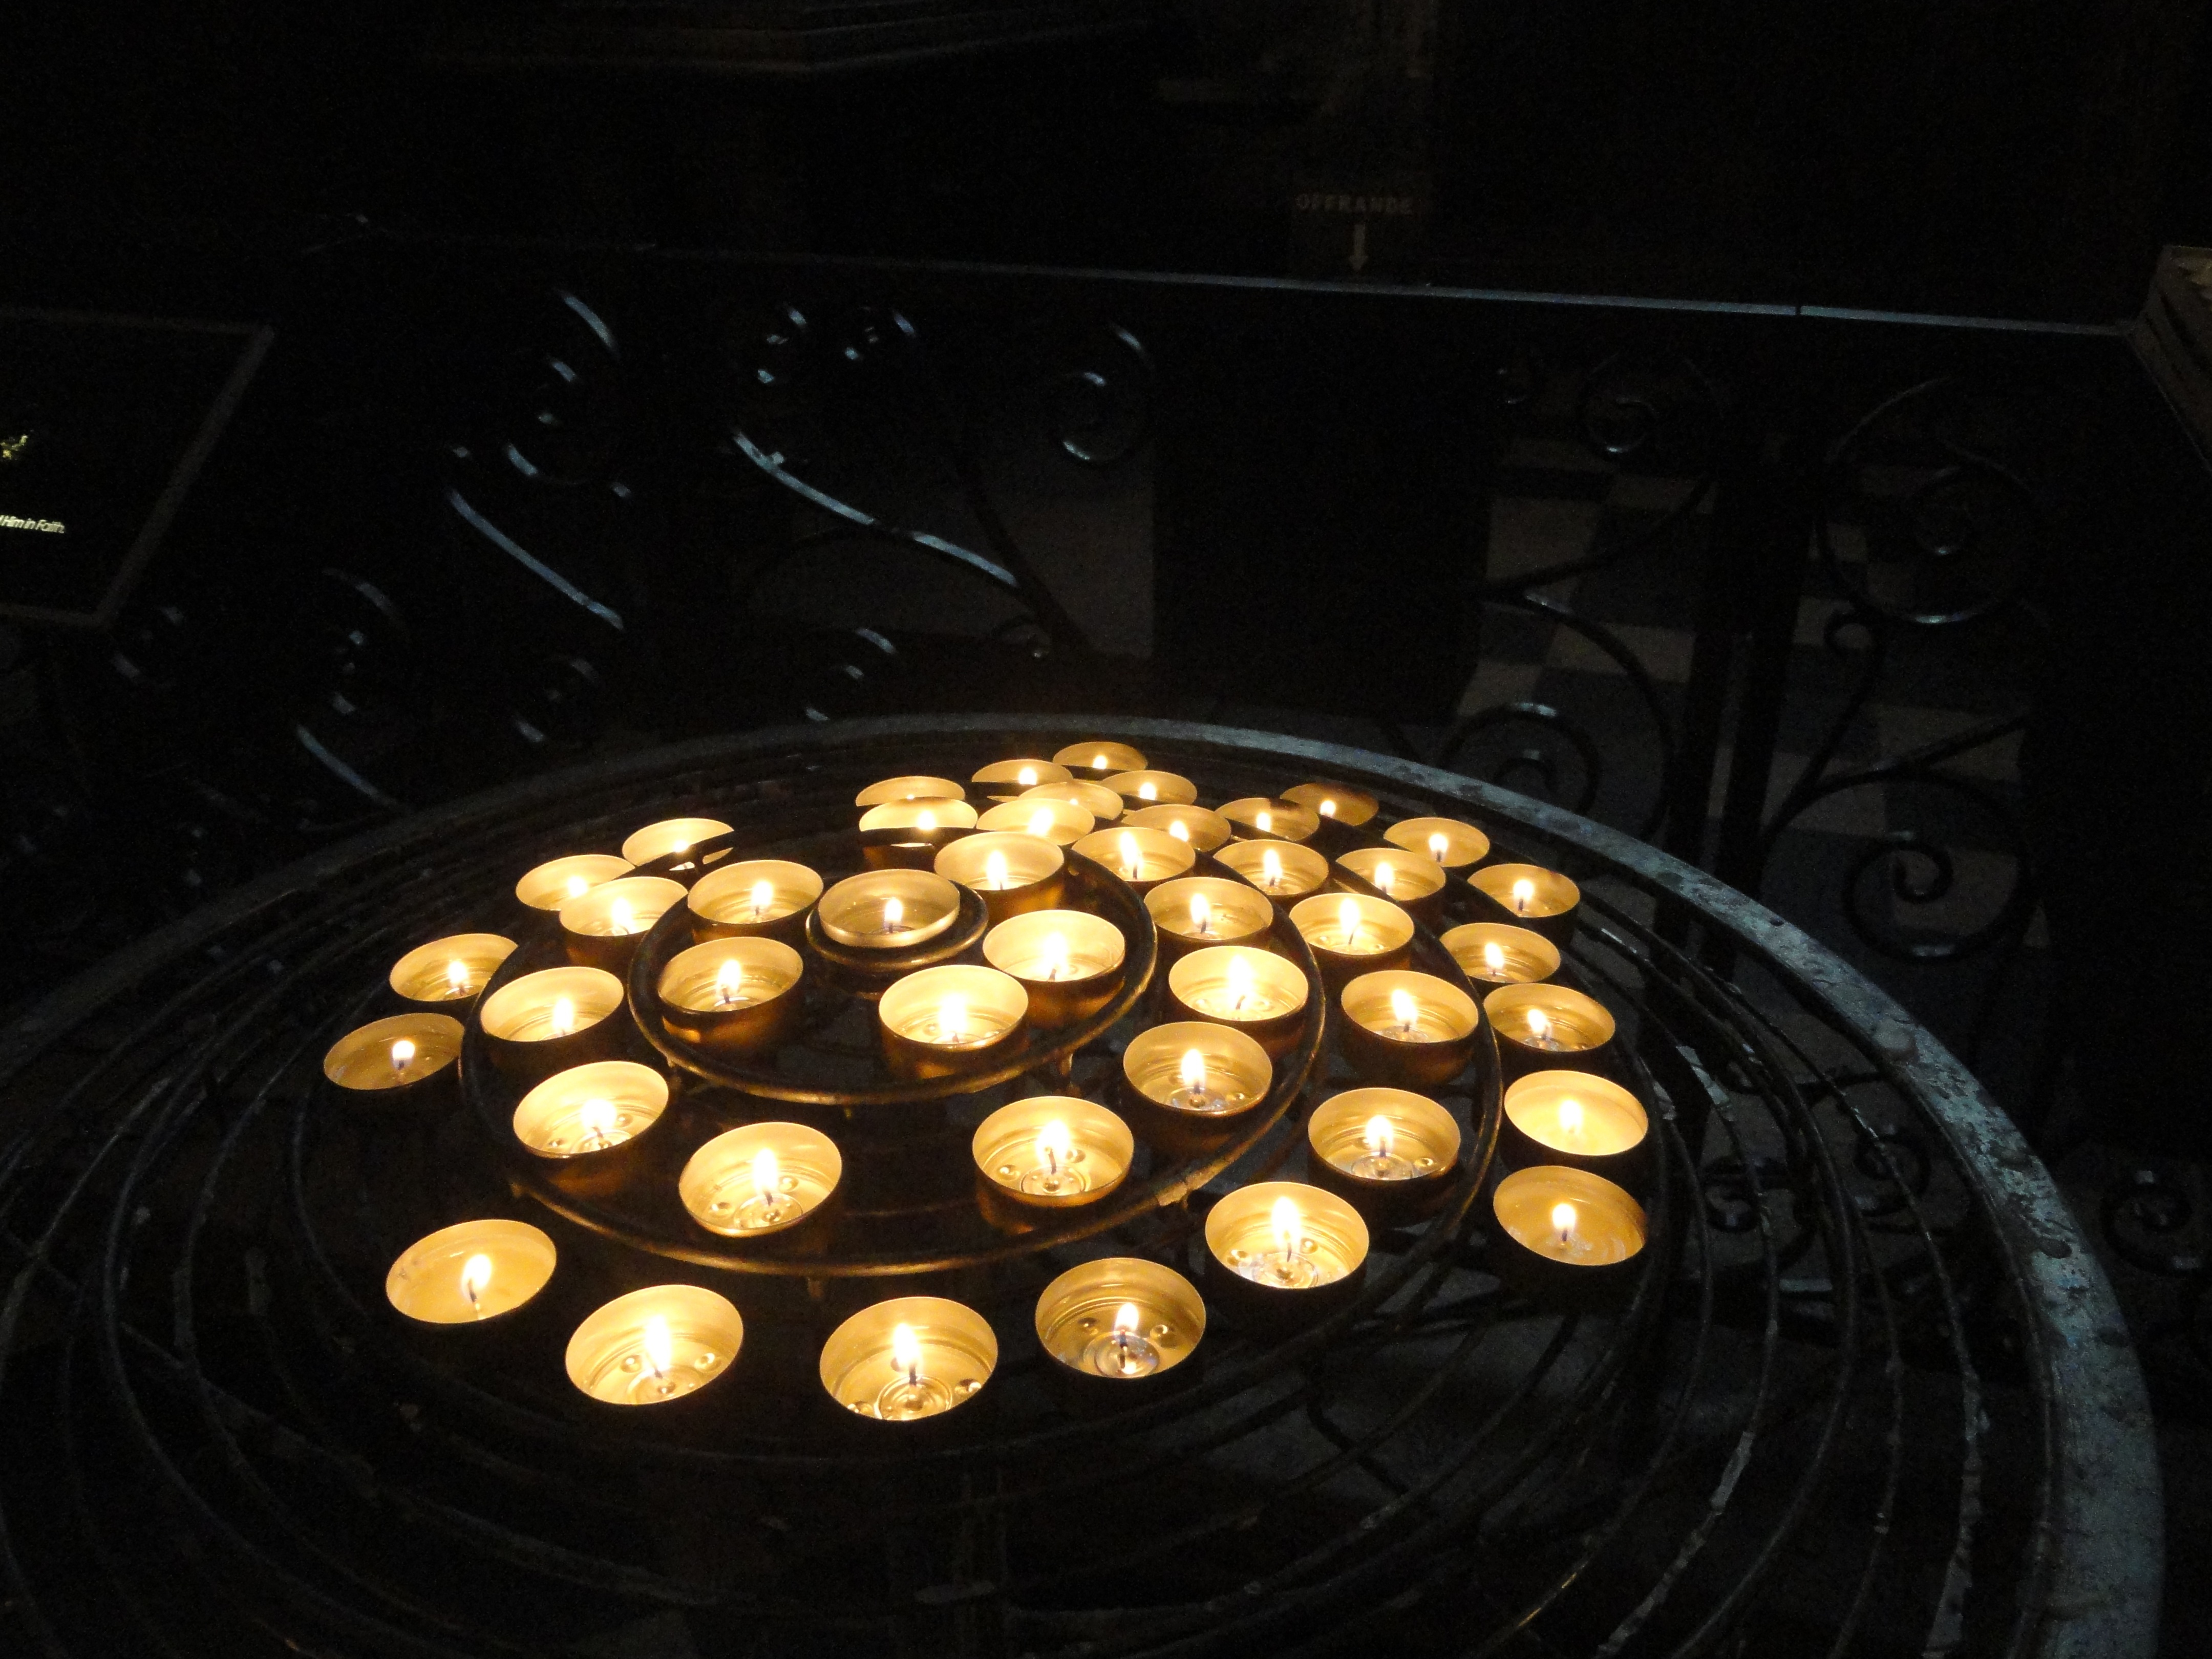
light, tourist, travel, europe, food, religion, darkness, church, christian, lighting, drum, circle, catholic, drums, votive, catholicism